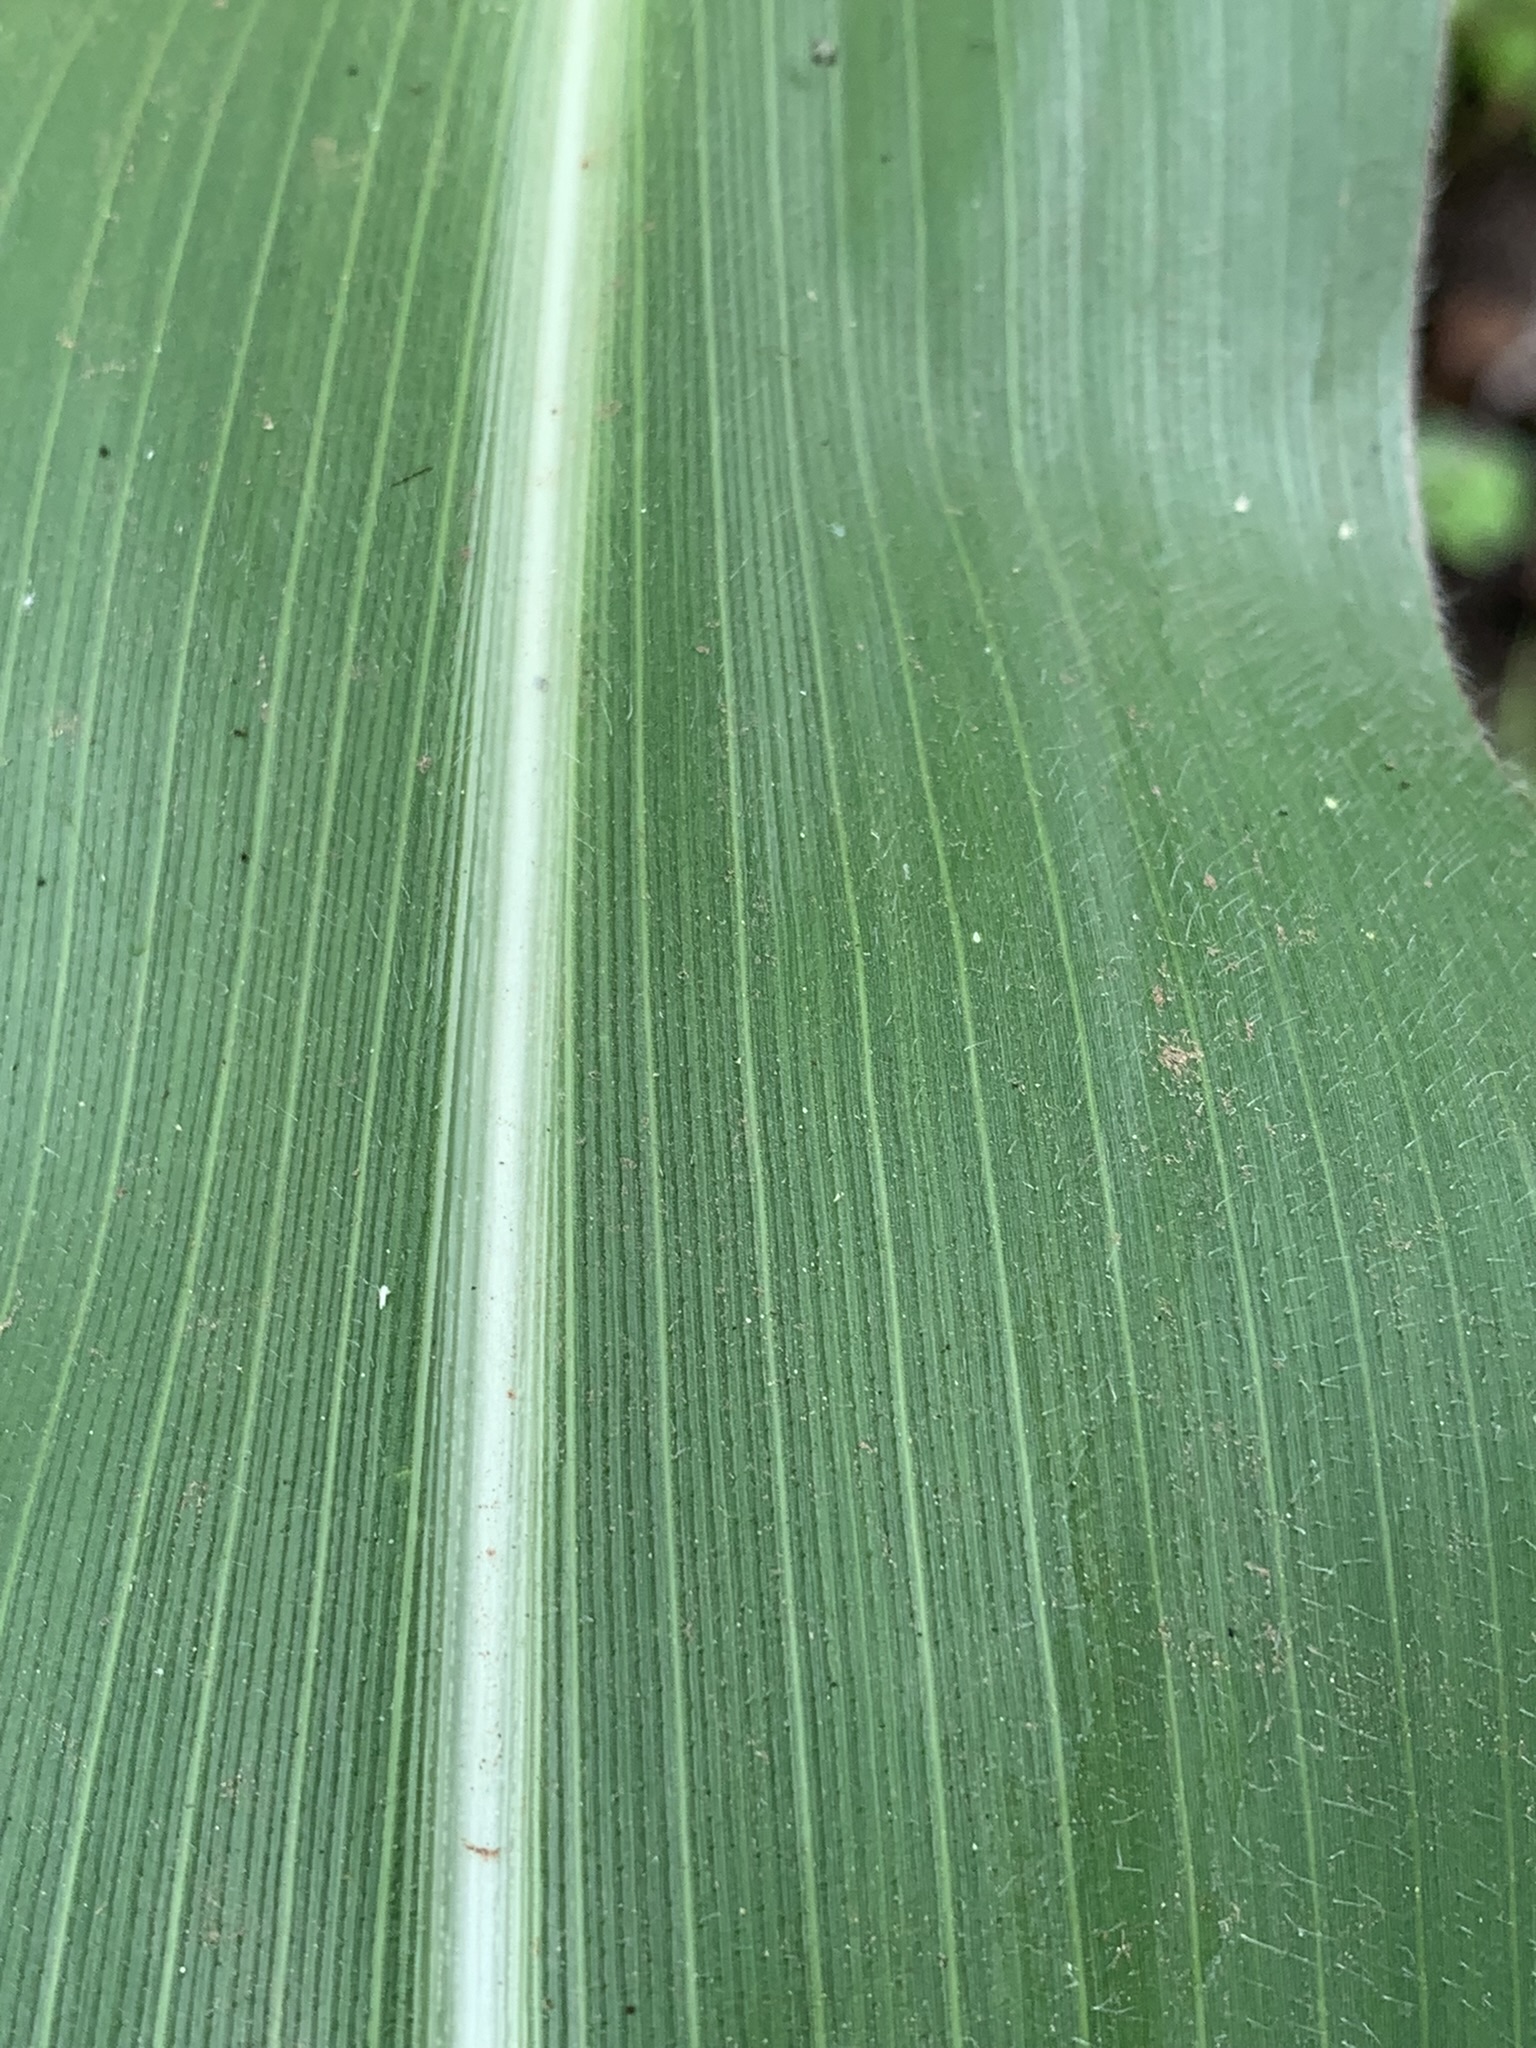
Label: Healthy